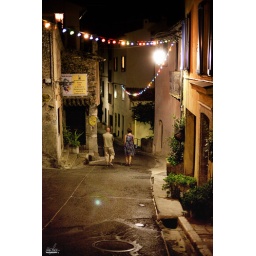
walking home in the nightlight